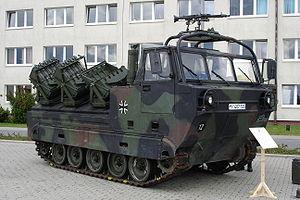
La Heer est la composante terrestre de la Bundeswehr allemande. Plus généralement, le substantif allemand « Heer » désigne l'armée de terre d'un pays.
La Dynamit Nobel, exactement Dynamit Nobel AG, abrégée en DAG, était une entreprise allemande spécialisée dans l'industrie chimique et l'industrie de l'armement, dont le dernier siège social se situait à Troisdorf. L'entreprise a été démantelée et vendue en 2004 par sa maison-mère MG technologies. La plus grande partie de l'ancienne Dynamit Nobel a été reprise par l'entreprise américaine Rockwood Inc. Le dernier bilan annuel, en 2003, fit état d'un chiffre d'affaires de 2,3 milliards d'euros et d'environ 12 300 employés. L'entreprise a été dirigée du 1ᵉʳ janvier 2003 à sa vente le 31 juillet 2004 par Jürg Oleas, en tant que président directeur général, fonction qu'il occupait aussi simultanément chez MG technologies.